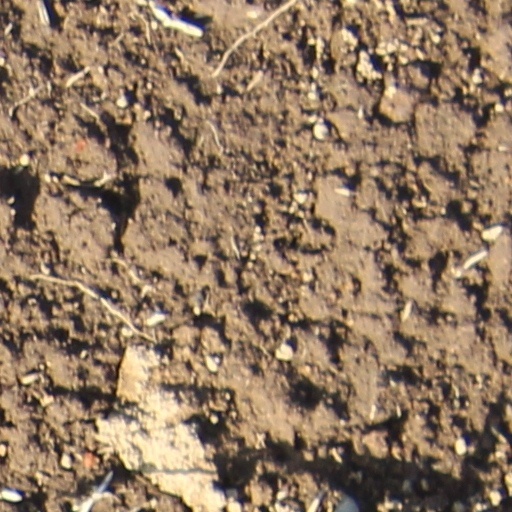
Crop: wheat